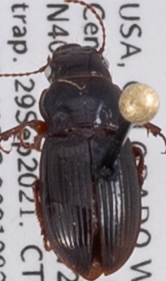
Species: Cratacanthus dubius
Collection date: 2021-09-29
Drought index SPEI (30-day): -1.594
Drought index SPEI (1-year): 0.288
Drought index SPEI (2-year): -0.8